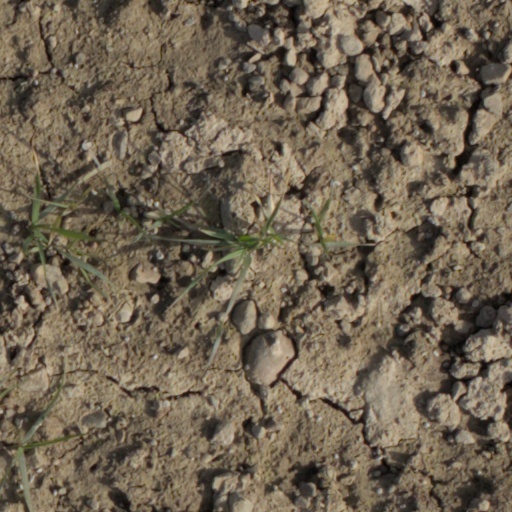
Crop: wheat